2015 Toronto Blue Jays season

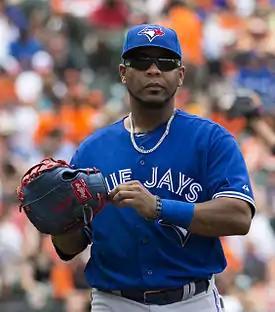
Edwin Encarnación tied the Blue Jays franchise record for grand slams in a single season, with 3, as well as RBI in a single game, with 9, on August 29.

The Blue Jays opened June with a three-game series against the Washington Nationals. The first game of the series was rained out and rescheduled as a doubleheader for the following day. In the first game of the doubleheader, Toronto was shut out for the first time in the 2015 season, losing 2–0. The team rebounded from their shutout and defeated the Nationals 7–3 in the second game, aided by Kevin Pillar's first career multi-home run game. In the rubber match, Toronto beat Washington, 8–0, and won their first series on the road since taking two of three from the Baltimore Orioles in early April. Mark Buehrle recorded his league-leading third complete game, and earned his first shutout of the season. He also pitched his second consecutive complete game, the first time he had done so in over a decade.